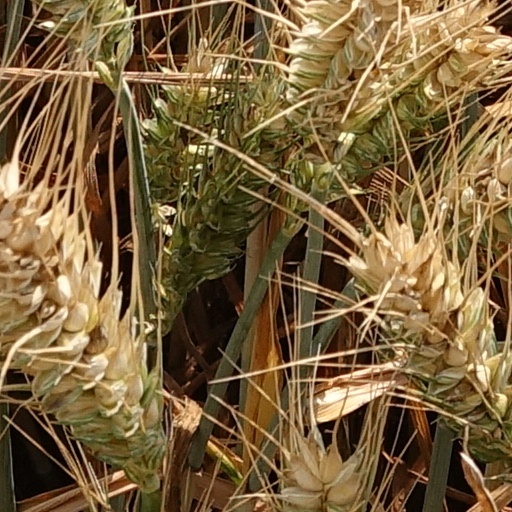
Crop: wheat